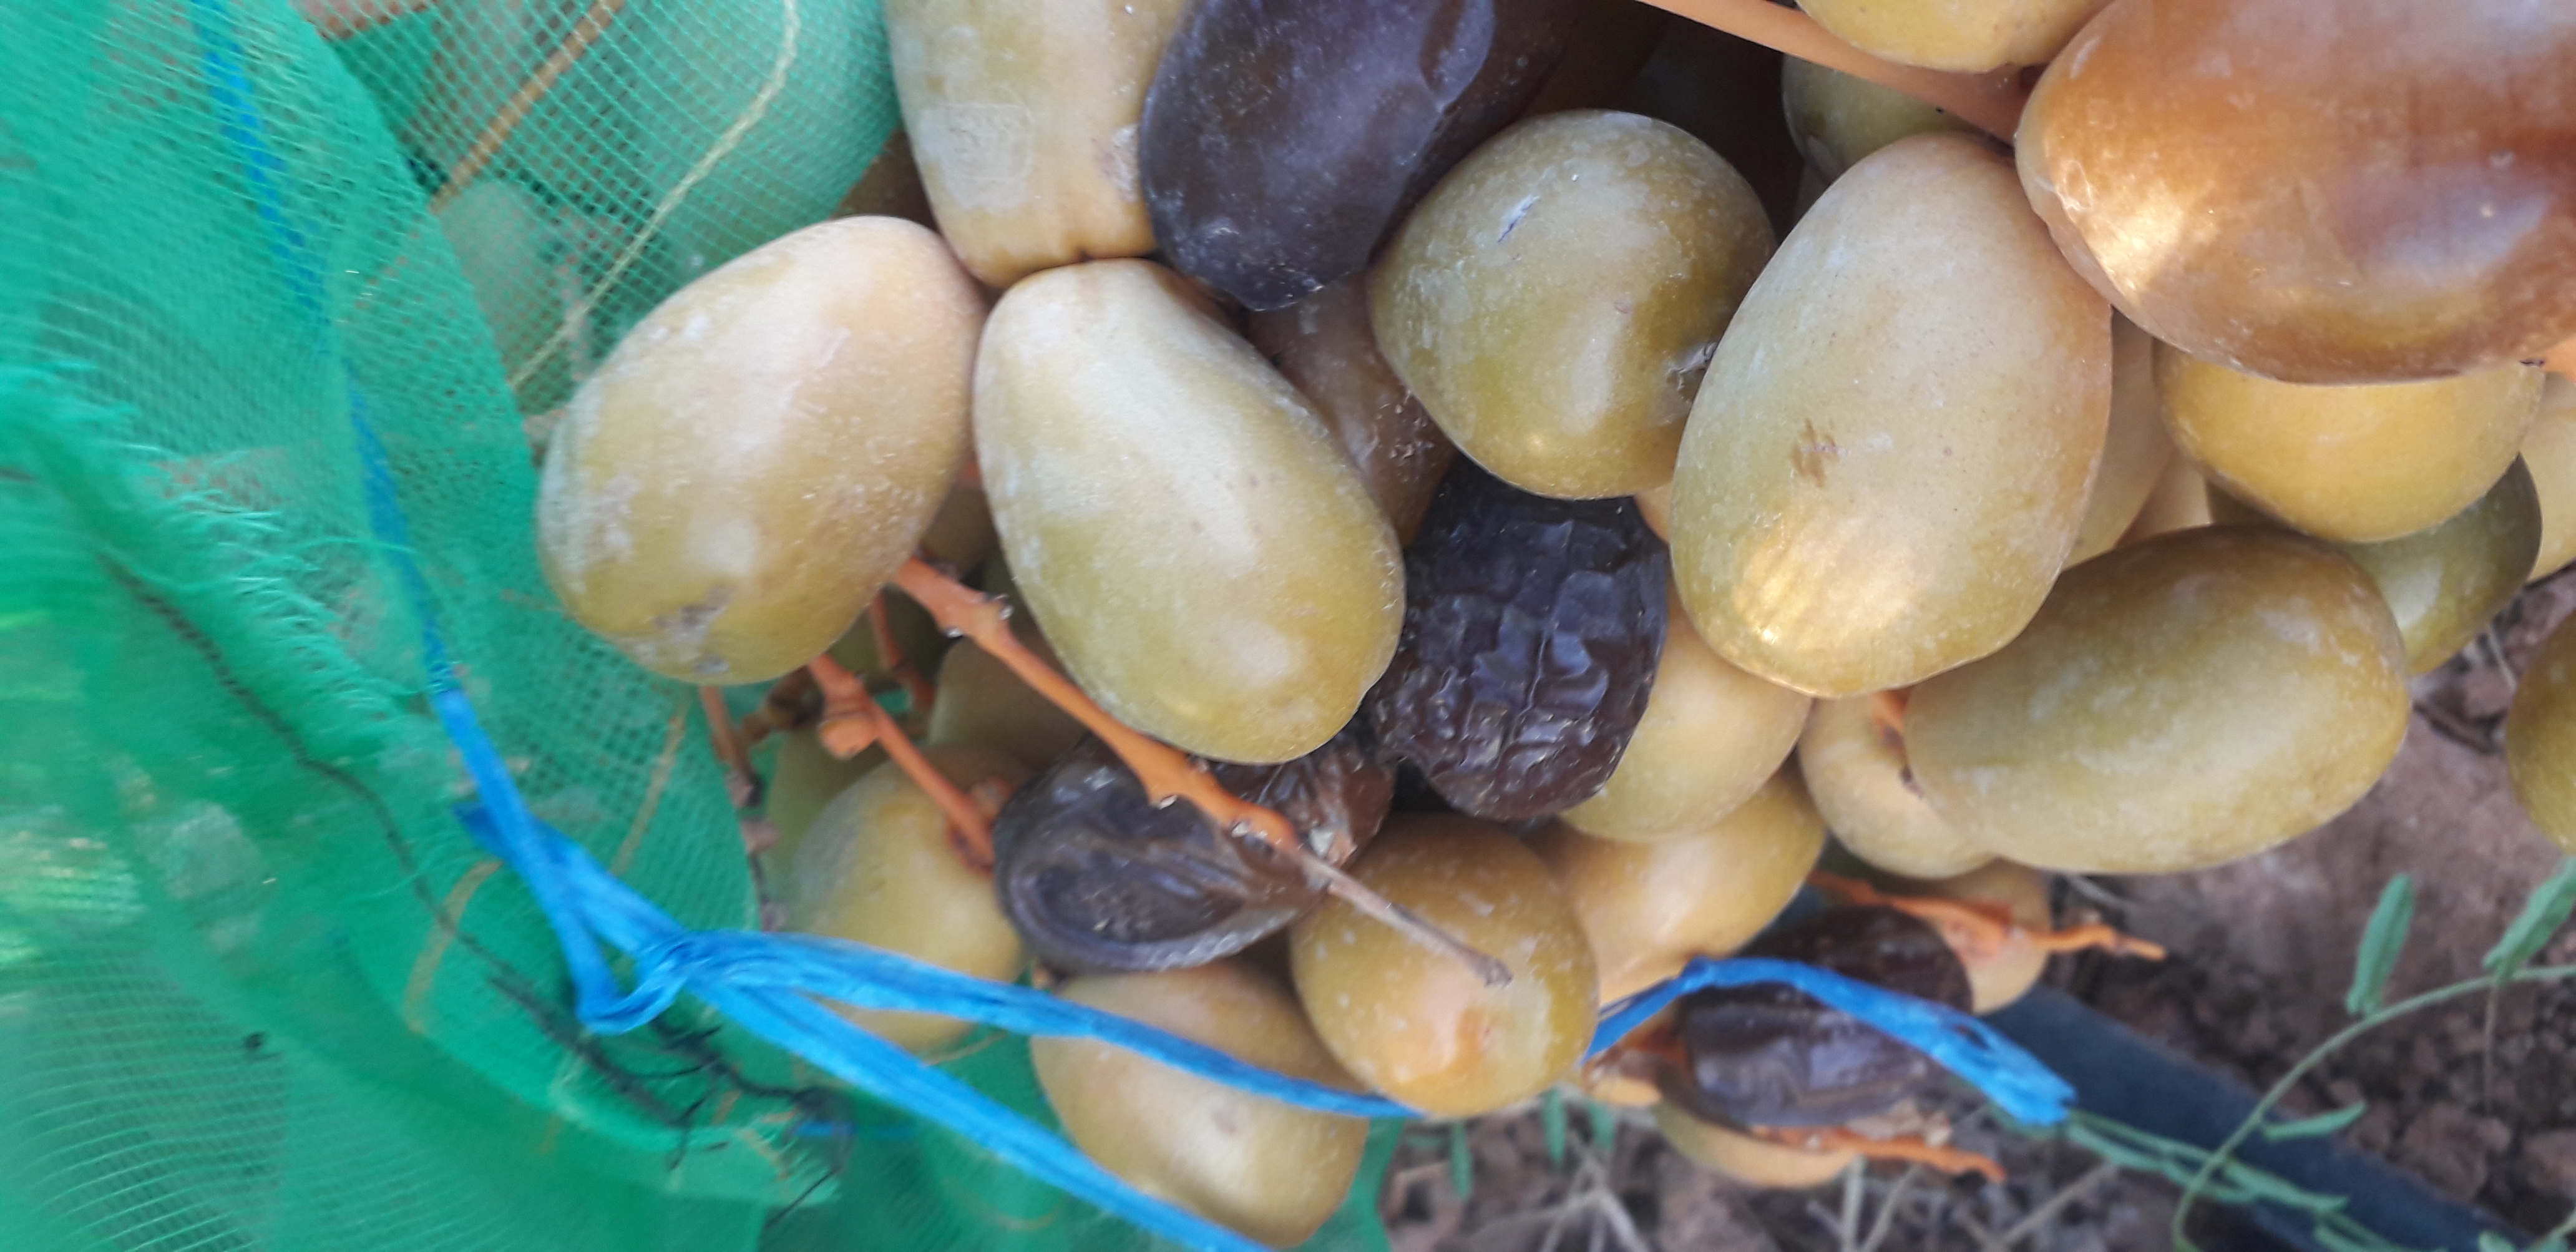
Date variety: Boufagous